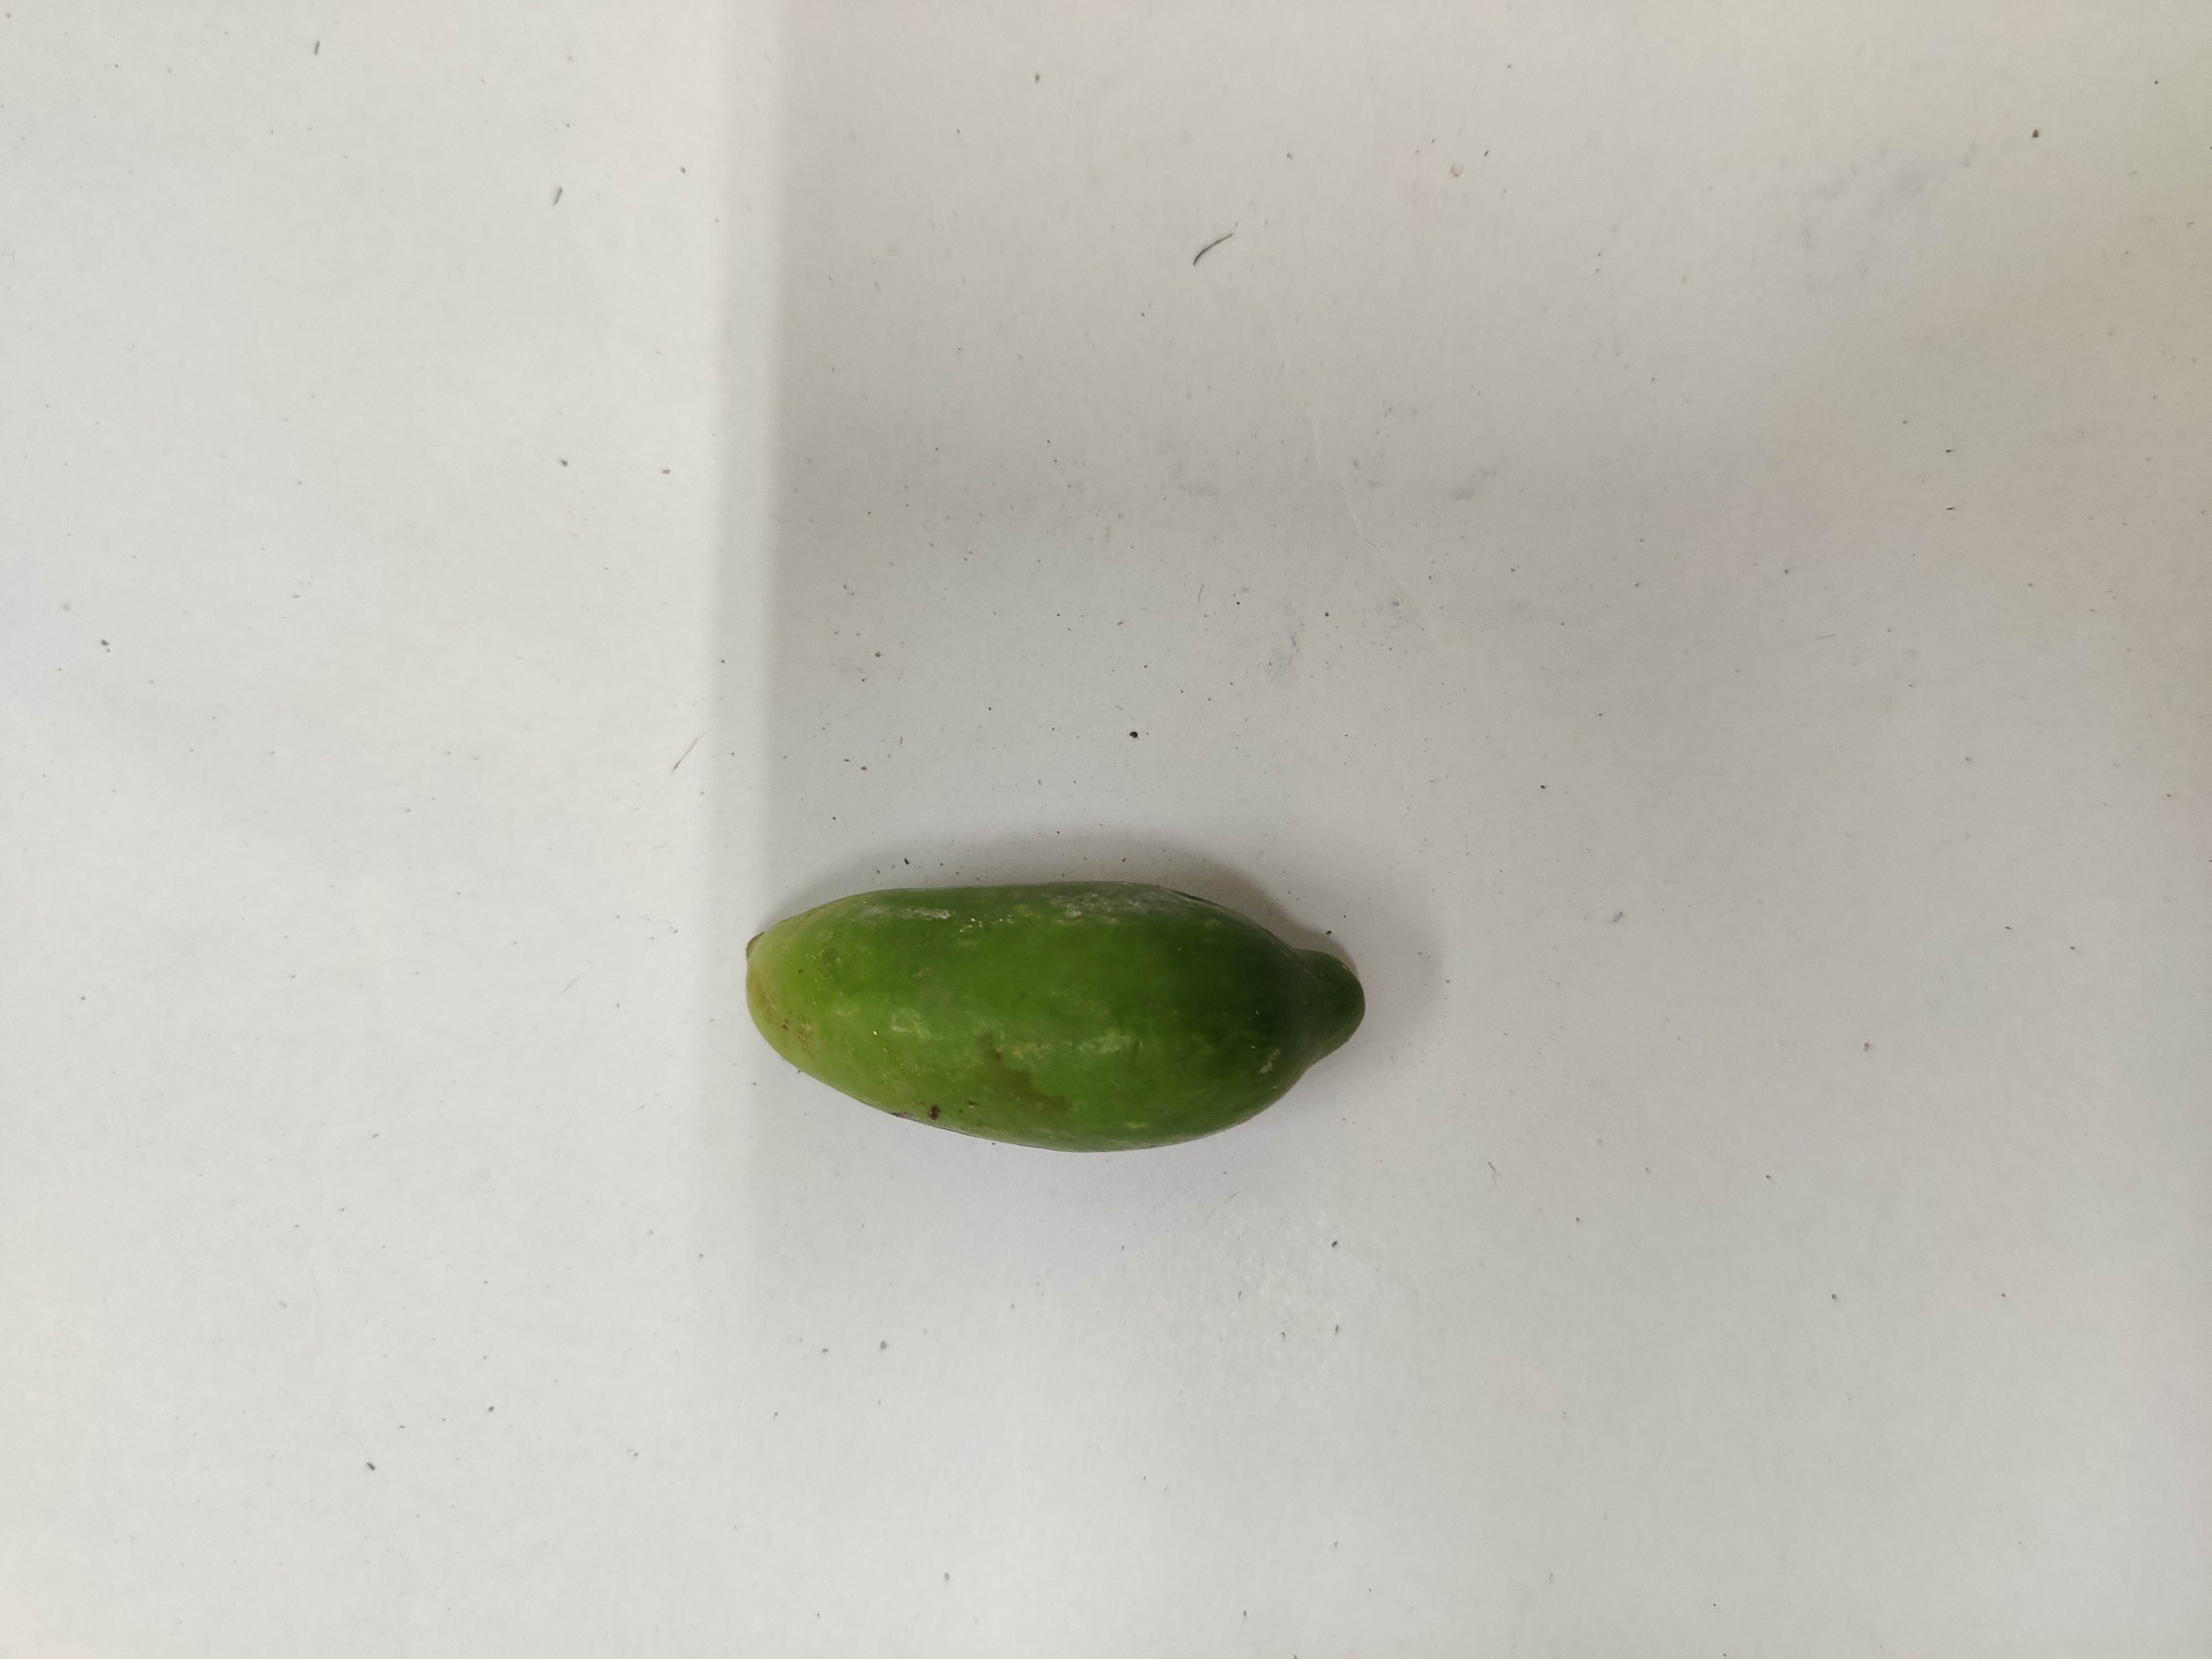
Crop: Ivy Gourd
Condition: Fresh